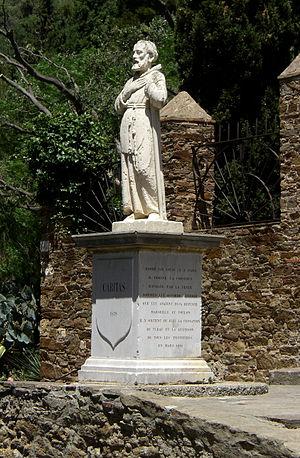
Saint François de Paule, né le 27 mars 1416 à Paule, en Calabre et mort le 2 avril 1507 au couvent de Plessis-lès-Tours, est un religieux ermite italien, thaumaturge, fondateur de l'ordre des Minimes. Liturgiquement, il est commémoré le 2 avril.
Bormes-les-Mimosas est une commune du département du Var en région Provence-Alpes-Côte d'Azur. La commune abrite le fort de Brégançon, résidence d'État utilisée comme lieu officiel de villégiature du président de la République française.
Cet article recense les œuvres d'art dans l'espace public du Var, en France.